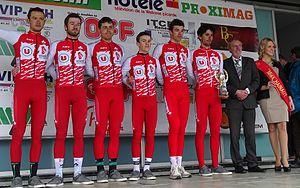
L'équipe cycliste Vendée U est une équipe cycliste française évoluant en Division nationale 1 et basée en Vendée. Elle a été fondée en 1991 par Jean-René Bernaudeau et est sponsorisée par le Conseil départemental de la Vendée, les magasins U et le Conseil régional des Pays de la Loire. Il constitue une réserve de jeunes coureurs pour l'équipe professionnelle Total Direct Énergie, dirigée par Jean-René Bernaudeau.